Human rights in Norway

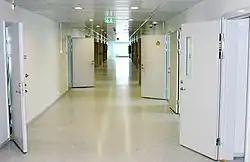
Interior of Halden Prison in Halden, Norway

The Norwegian prison system is praised as an exceptional model with extraordinarily low re-offending rates. The Norwegian model is focused on rehabilitation, rather than retribution, whereby the prison officers' main role is to mentor, not punish. Inside a Norwegian prison, human rights are guaranteed for the prisoners, with healthy food, exercise, and standard living conditions guaranteed. Guards and prisoners occupy the same spaces, eat the same meals, and participate in activities together, allowing personal bonds to develop to aid rehabilitation of the prisoners. This strategy is known as 'dynamic security'.